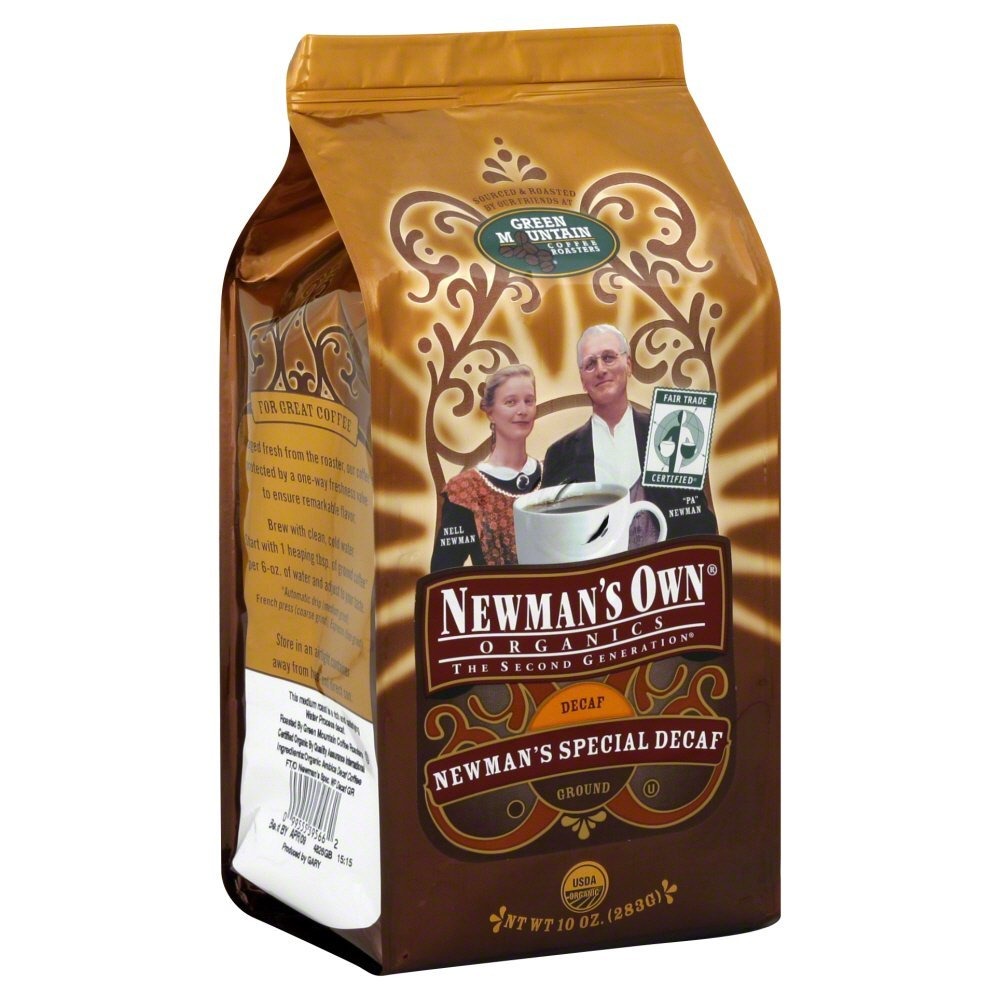
Item Name: Newman's Own Organic Special Decaf Ground Coffee, 10-Ounce Bag (Pack of 6)
Bullet Point 1: Pack of 6 10oz. Bags
Bullet Point 2: Decaf ground coffee
Product Description: <p>Bold yet refined. Strong, yet smooth. A study in contradiction or a reflection of the man for whom it was created? Maybe both. This inspired decaf blend of medium-roasted Central American and darker-roasted Indonesian coffees is robust and satisfying. Made with 100% organic Arabica coffee.</p>
Value: 60.0
Unit: Ounce

Price: 9.88